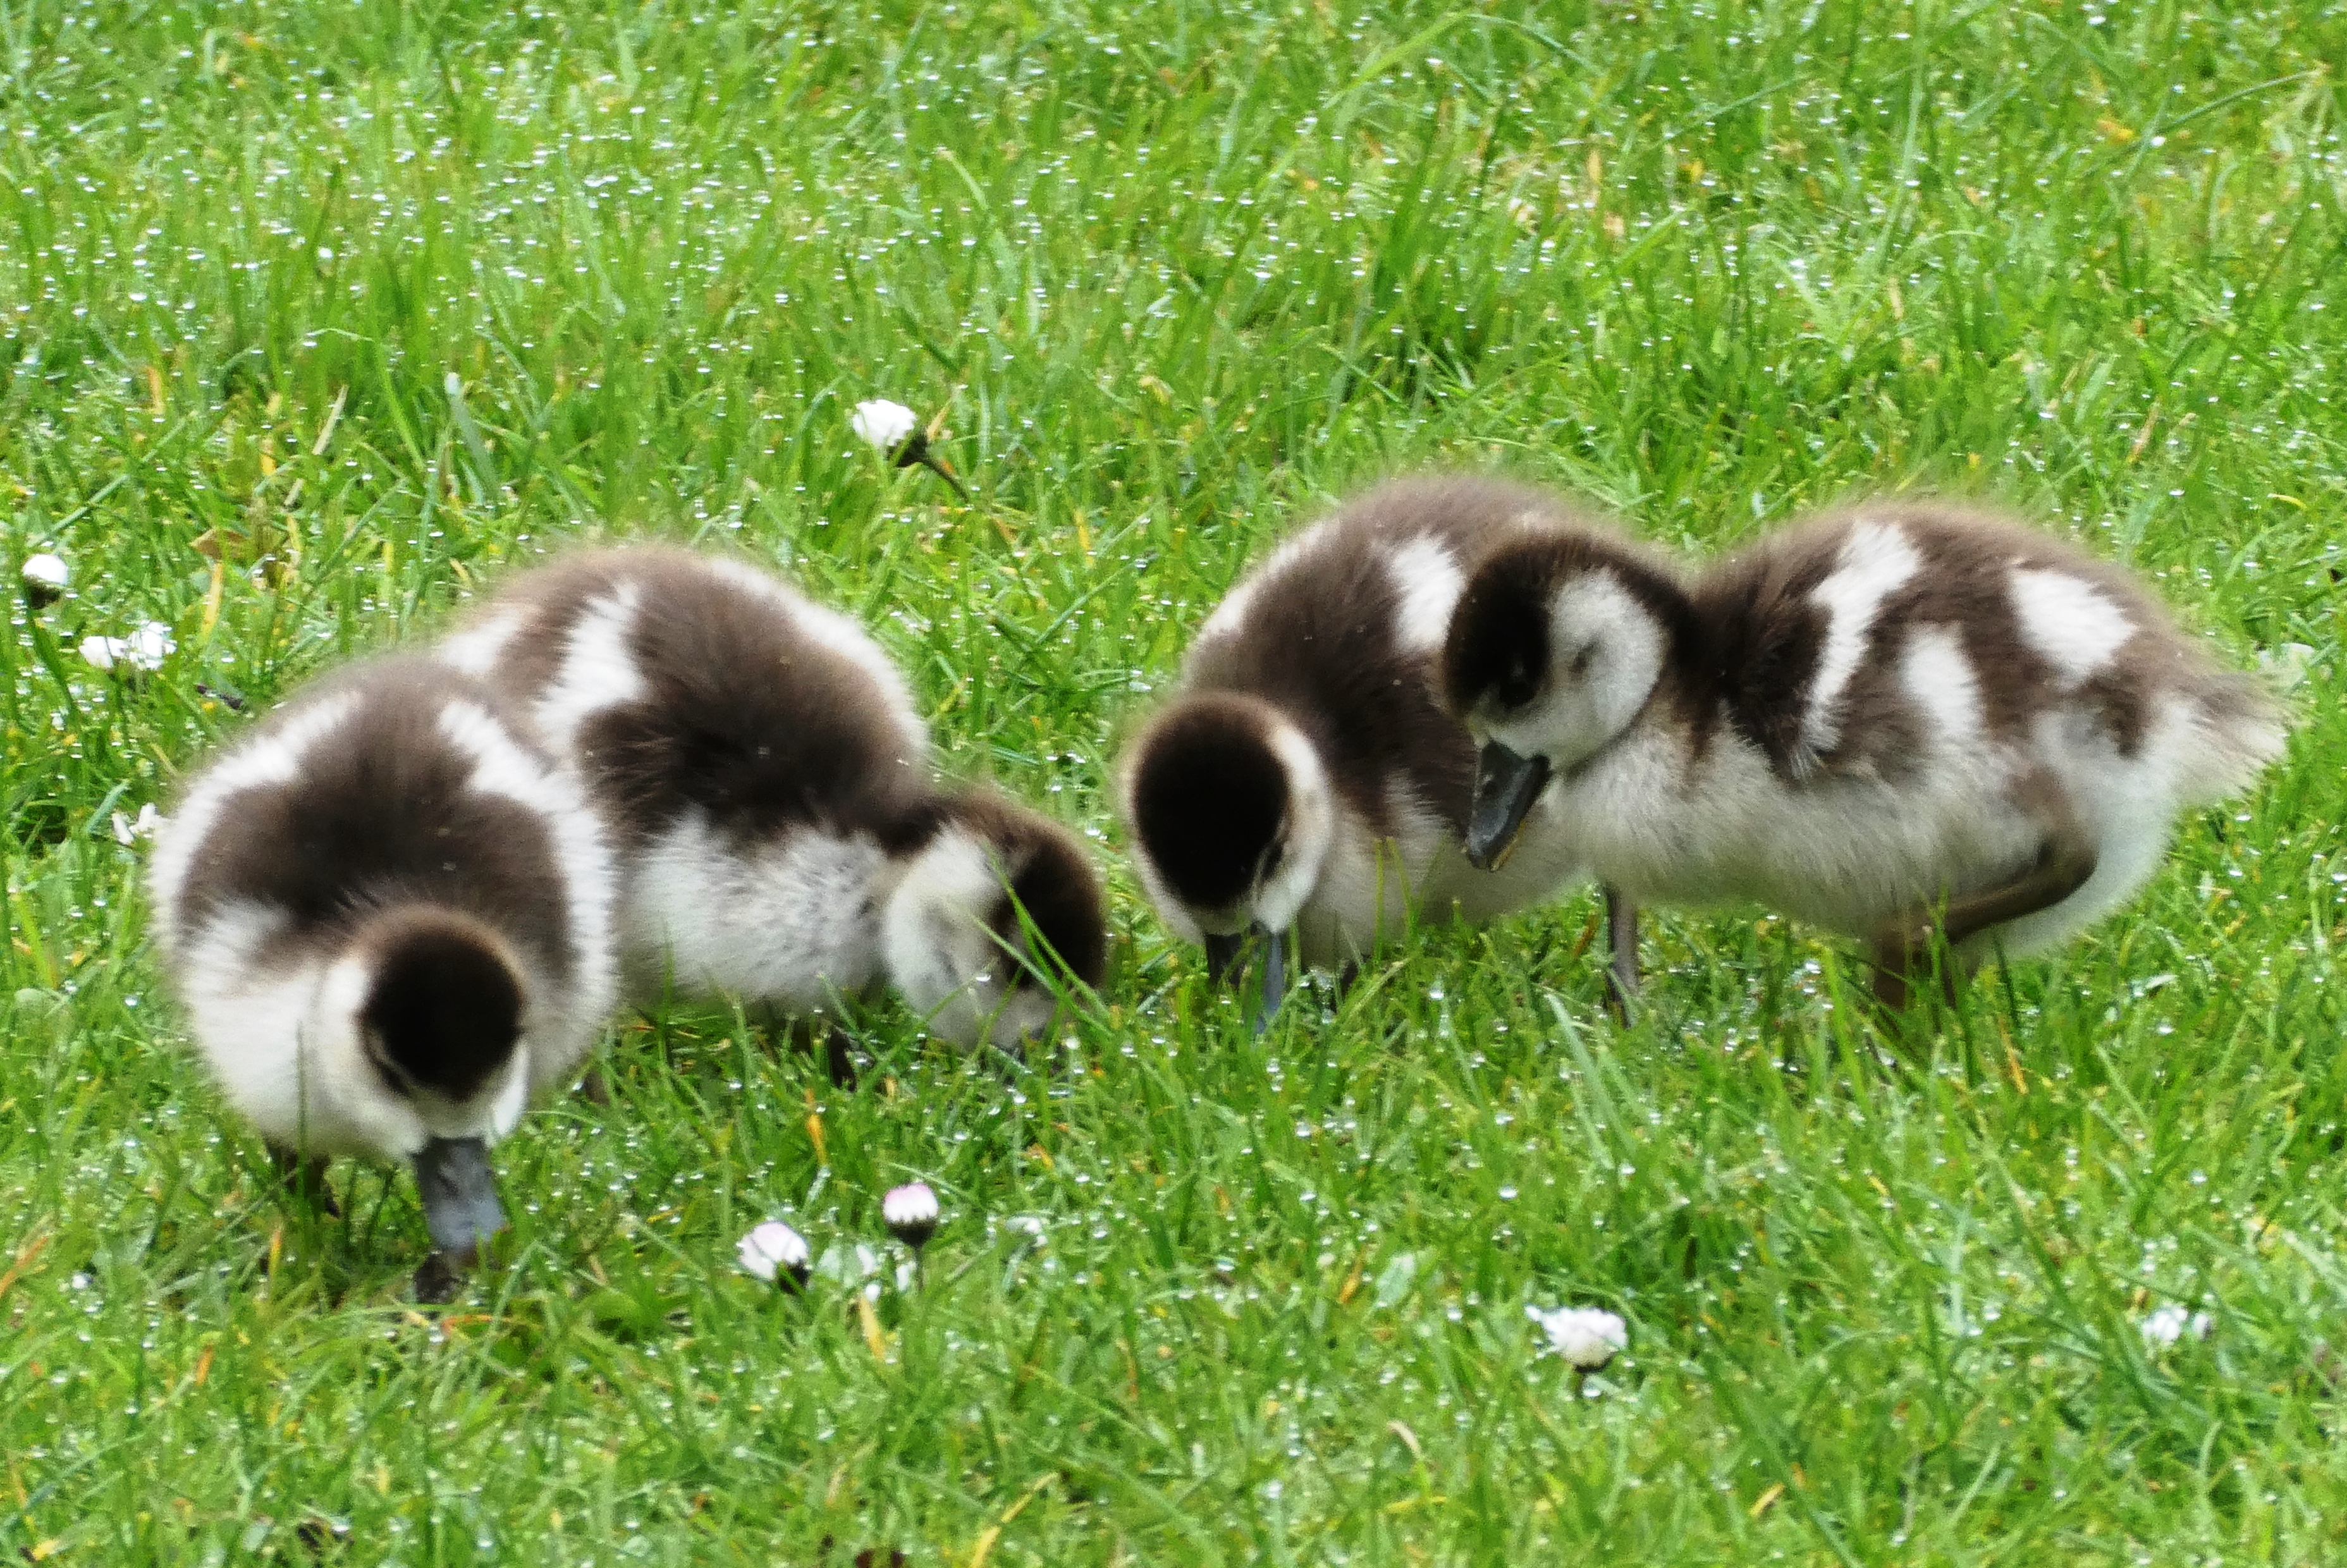
egyptian goose, geese, chicks, boy, Nile geese, waterfowl, water bird, plumage, animal world, birds, nature, fluff, poultry, cute, vertebrate, duck, grass, bird, ducks, geese and swans, livestock, wildlife